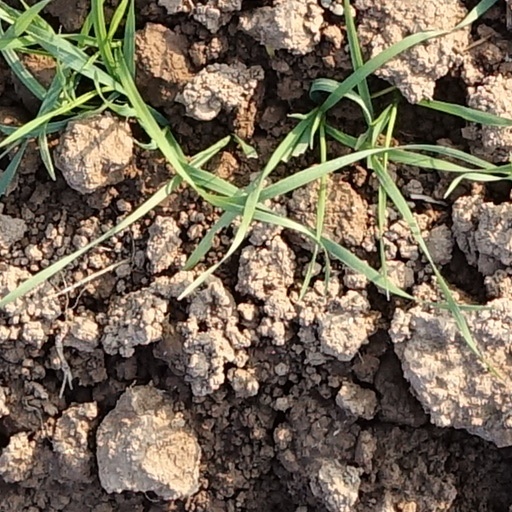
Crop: wheat